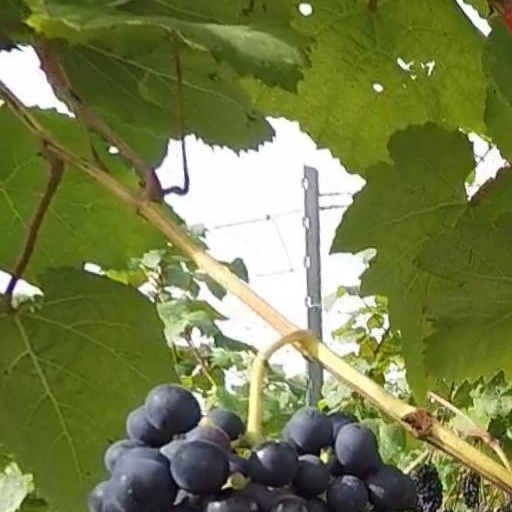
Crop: grape